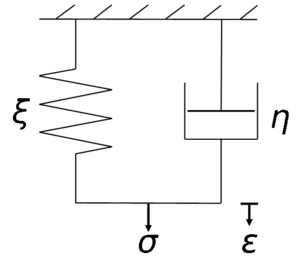
L'analyse mécanique dynamique ou spectrométrie mécanique dynamique est une méthode de mesure de la viscoélasticité. Cette méthode d'analyse thermique permet l'étude et la caractérisation des propriétés mécaniques de matériaux viscoélastiques, tels les polymères.